Japanese cruiser Tone (1907)

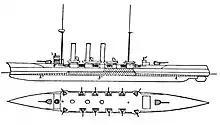
Plan and profile drawing of "Tone"

Although dimensionally similar to the British-built , "Tone" had the raked funnels and clipper bow that would be a feature of future Japanese warships.